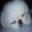
Label: dog